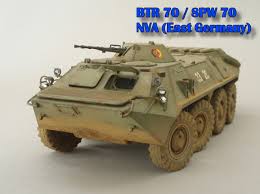
Label: BTR